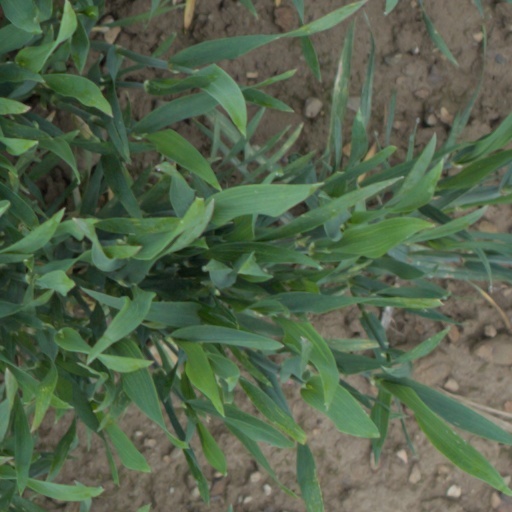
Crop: wheat